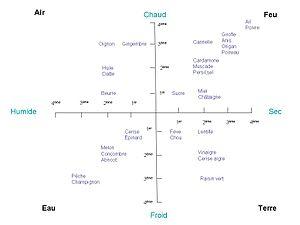
Diagramme représentant les quatre humeurs d'Hippocrate d'après la théorie classique d'Aristote avec une classification en quatre degrés des qualités (revu par Claude Galien)
La purge est une pratique de la médecine traditionnelle basée sur l'utilisation de plantes médicinales et dont le but est de débarrasser du corps, à titre préventif ou curatif, des substances nocives qui le rendent ou qui pourraient le rendre malade.
Le Tacuinum sanitatis est un manuel médiéval sur la santé, basé sur le Taqwīm al-Ṣiḥḥa تقويم الصحة, un traité médical arabe écrit par Ibn Butlân vers 1050.
"Le Tâqwim al‑Sihha est un traité médical arabe écrit par Ibn Butlân vers 1050, dont le titre signifie approximativement ""tableaux de santé"".
Dans le cadre de la philosophie naturelle, la théorie des quatre éléments est une façon traditionnelle de décrire et d'analyser le monde.